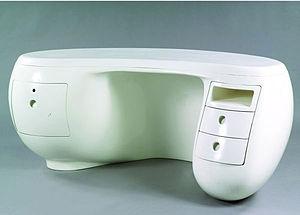
Maurice Calka, né Moïse Tzalka était un sculpteur, un designer et un urbaniste français.